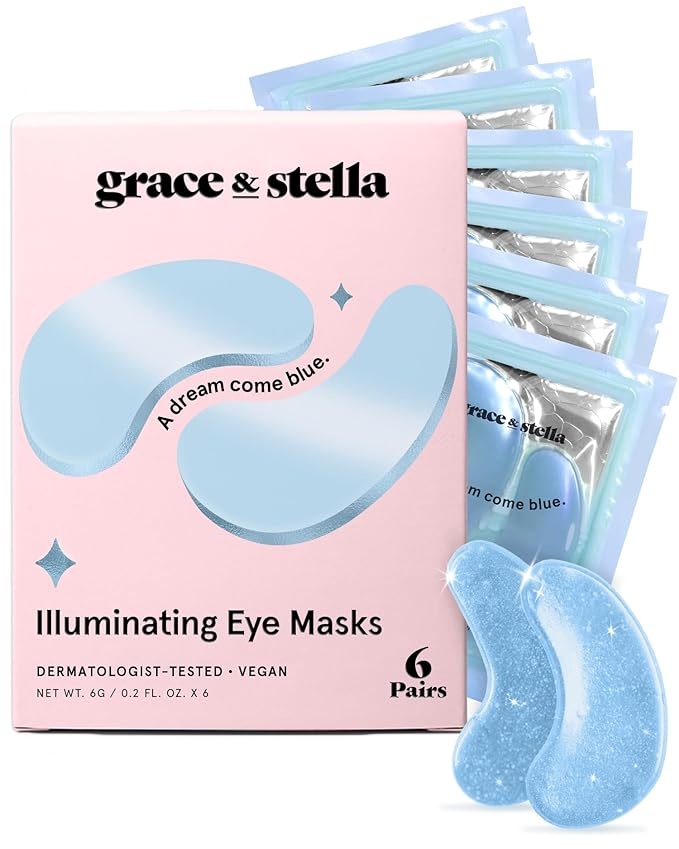
grace & stella Award Winning Under Eye Mask Reduce Dark Circles, Puffy Eyes, Undereye Bags, Wrinkles, Gel Under Eye Patches, Nurse Gifts, Vegan Cruelty-Free Self Care (6 Pairs, Blue)
Brand: GraceStella
About This Your Under Eye Skincare Routine for Dark Circles - Eyes are the first thing people notice. Feel confident and look your best, refreshed, awake, youthful, and brightened by adding these blue under eyes patches into your daily self-care routine. Soothing formula for refreshed-looking eyes - Reduce puffiness, bags and swelling with these cooling under eye hydrating mask, and enjoy "me-time" while reducing the visibility of fine lines, smoothing undereye wrinkles, and dry under eye skin. Achieve hydrated and tightened under eye skin with these eye masks for dark circles and puffiness. Unique Formula - Unlike other under eye patches for puffy eyes , these are Vegan, Paraben and Sulfate-Free ingredients that are gentle on sensitive skin. Formulated with Niacinamide to Illuminate Dull Under Eyes. Eye patches for puffy eyes are simple to use and provide eye depuffing instant results to under eye dark circles. Cool Eye Depuffers for Women & Men as a Christmas Gift, Stocking Stuffer, Birthday Gift, Bachelorette Goodie Bag, and for Party Favors! 30 Day Feel-Good Policy, if you're not 100% happy, just let us know and we'll make it right! Loved by Millions - Used by Jessica Alba, Leona Lewis, Ayra Starr, and Emma Hernan from Selling Sunsets. The perfect dark circles under eye mask for women who enjoy self-care gifts, vegan, and effective beauty. Overview Brand : grace & stella Item Form : Sheet Product Benefits : Puffiness, Brightening, Rejuvenating, Dark Circles, Hydrating, Moisturizing Scent : Unscented Material Type Free : Paraben Free, Phthalate Free, Sulfate Free
Category: Health & Beauty > Personal Care > Cosmetics > Skin Care > Skin Care Masks & Peels